Point Calimere

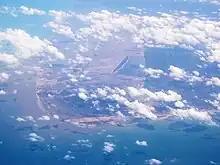
Aerial view of Point Calimere

Kodiakkarai also called Point Calimere or Cape Calimere, is a low headland of the Coromandel Coast, in the Nagapattinam district of the Indian state of Tamil Nadu. The Cape is located about south of Vedaranyam in the delta region of the Cauvery River, and marks a nearly right-angle turn in the coastline. The antiquity of the area is evidenced by the Kodi Kuzhagar temple built during the Chola period, and a Chola lighthouse, which was destroyed in the 2004 Indian Ocean tsunami.